Montgomery M. Macomb

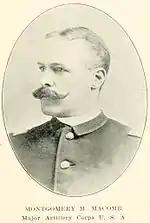
Macomb as a Major shortly after the Spanish–American War

During the Spanish–American War Macomb commanded Light Battery M, 7th Field Artillery Regiment in Puerto Rico (1898–1900) and the Philippines (1900–1902). Later in 1902 he was a member of the board which surveyed and reported on the defense of harbors in the Philippines.